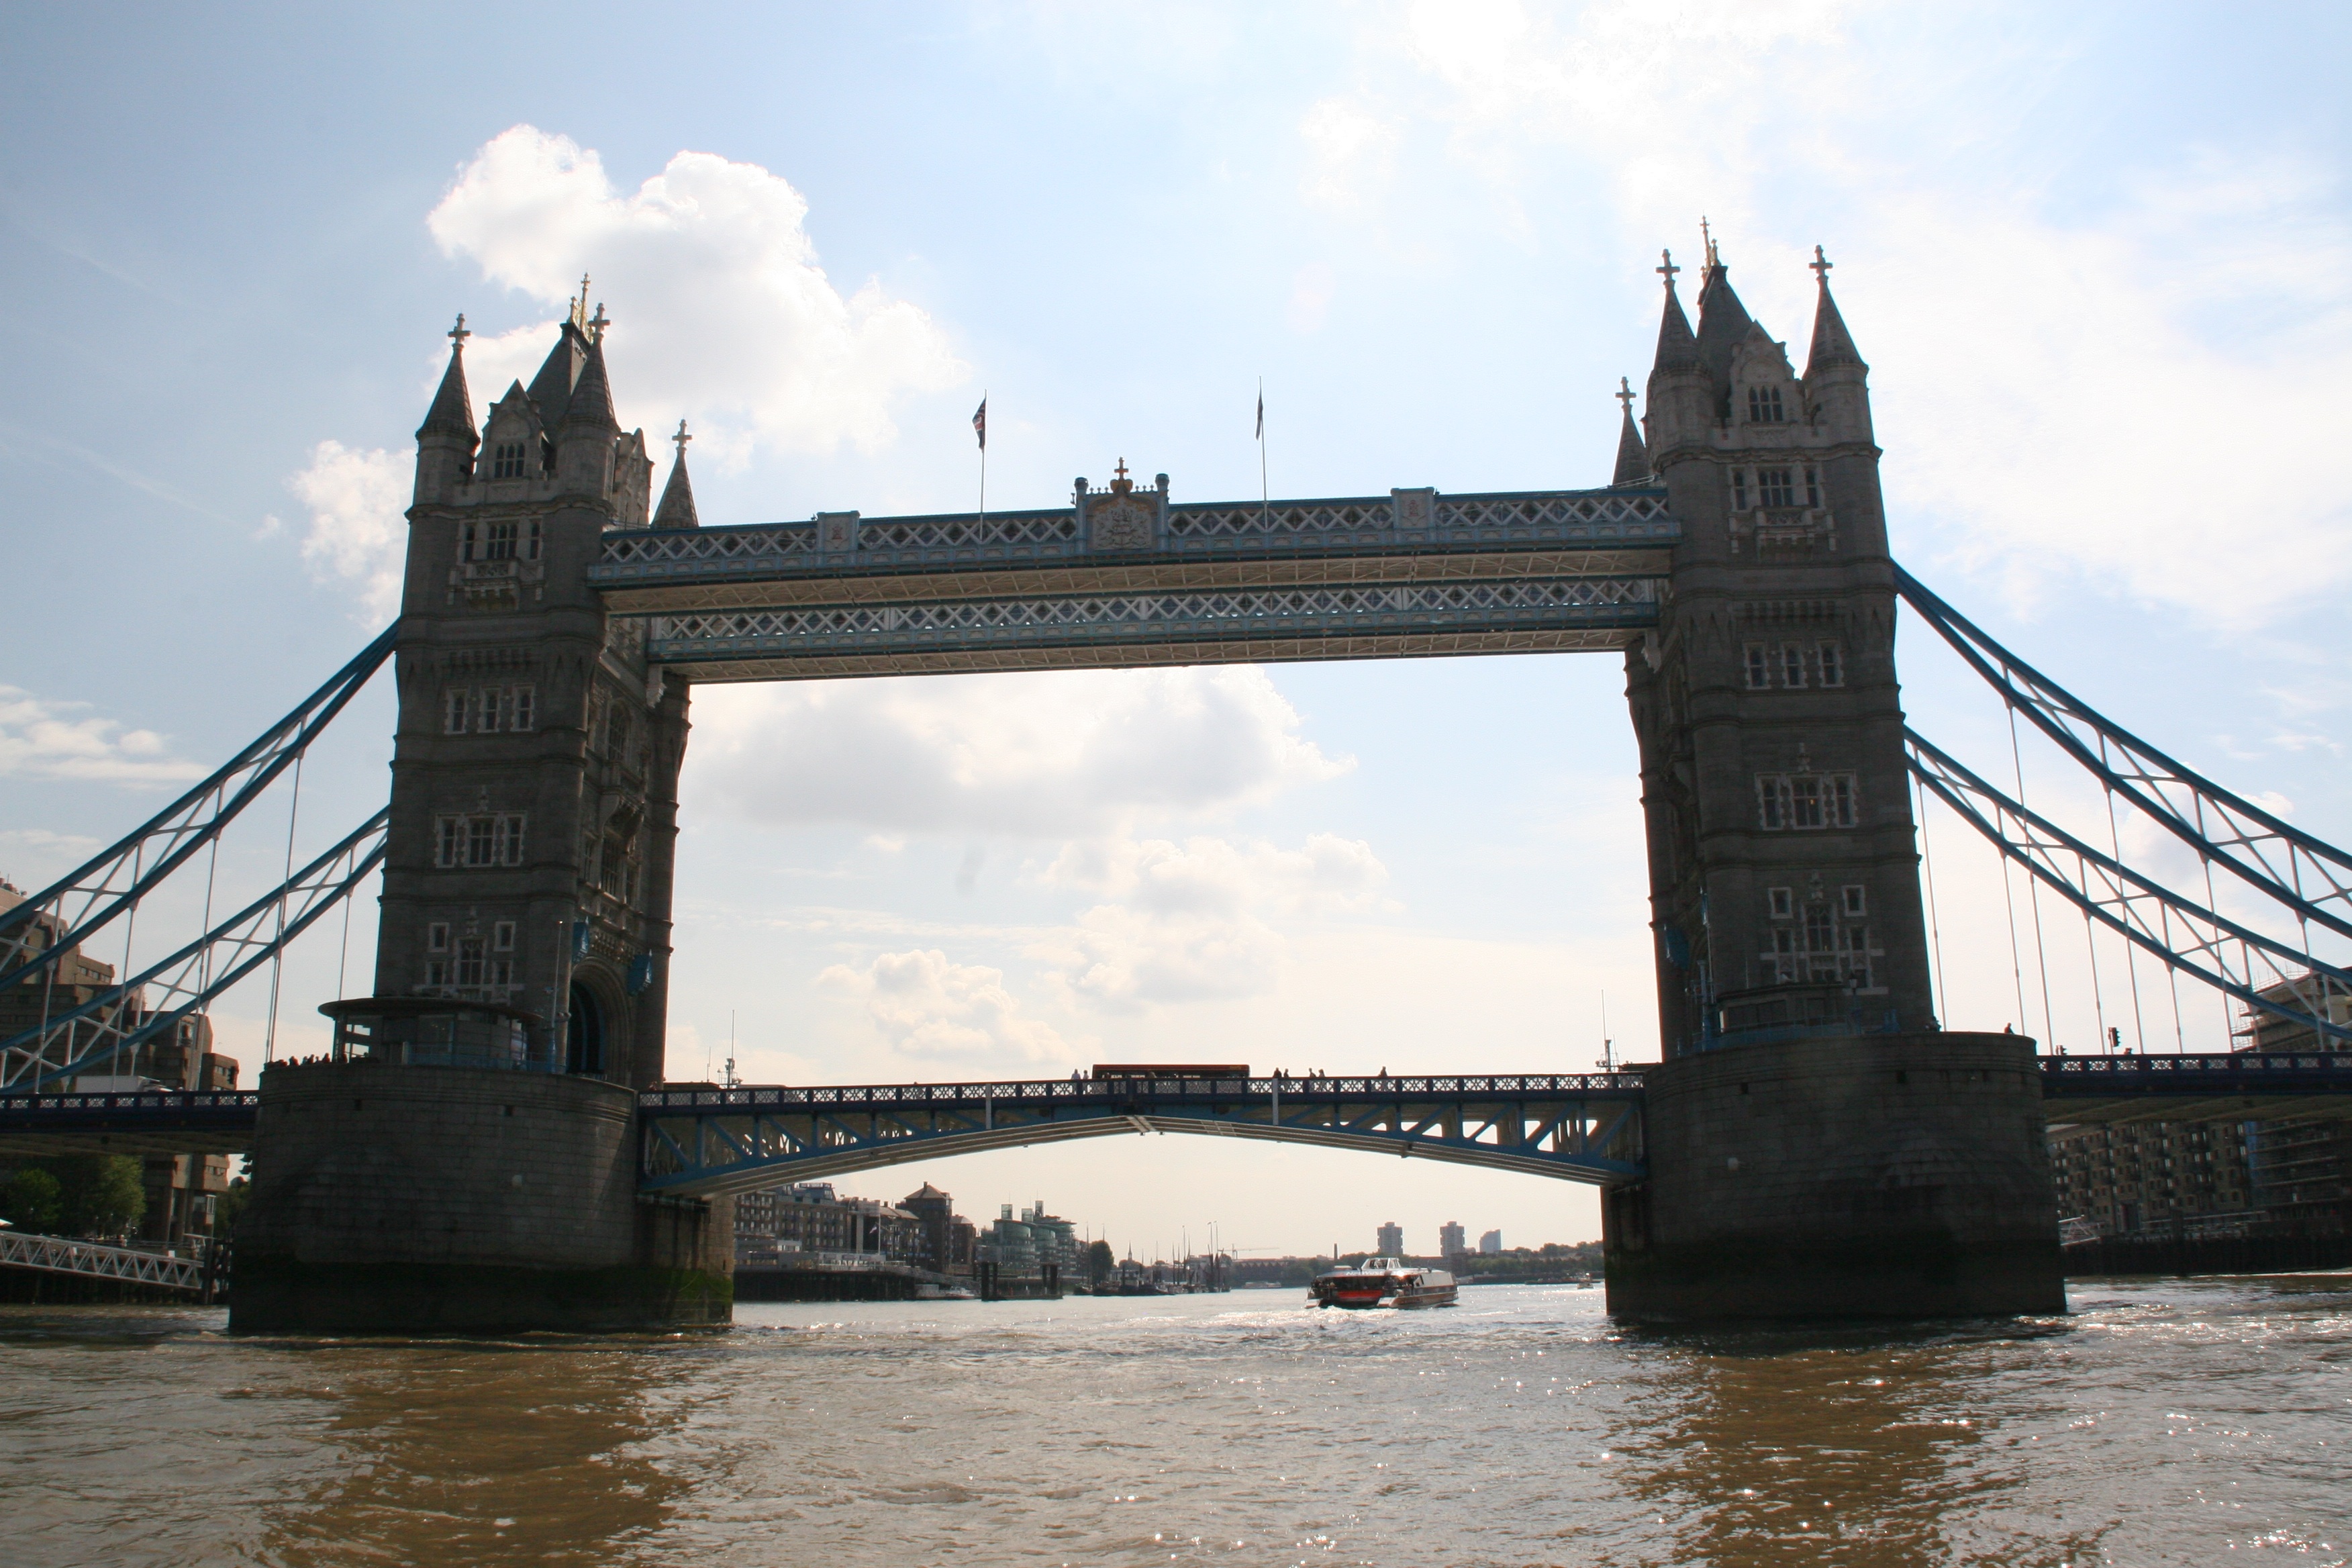
bridge, river, arch, landmark, waterway, london bridge, places of interest, united kingdom, arch bridge, nonbuilding structure